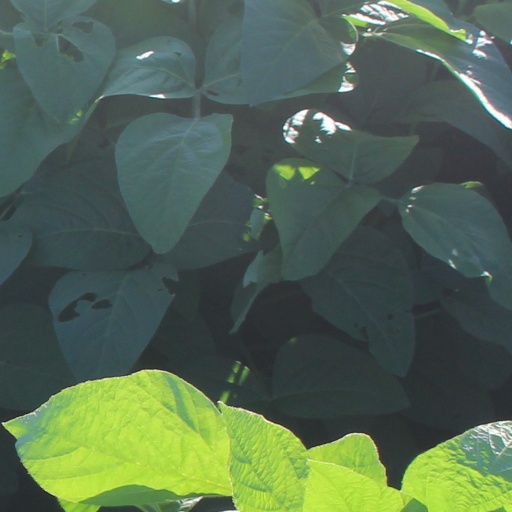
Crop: soybean